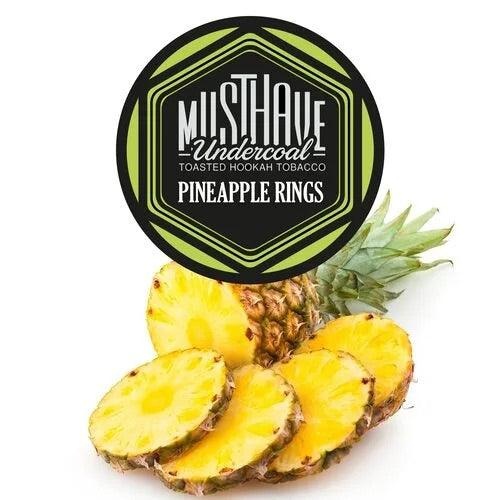
Must Have - Pineapple Rings
Brand: TheHoookahClub
Tobacco Must Have Pineapple Rings - taste of juicy sweet pineapple rings marinated in its own juice.
Category: Food, Beverages & Tobacco > Food Items > Fruits & Vegetables > Fresh & Frozen Fruits > Pineapples